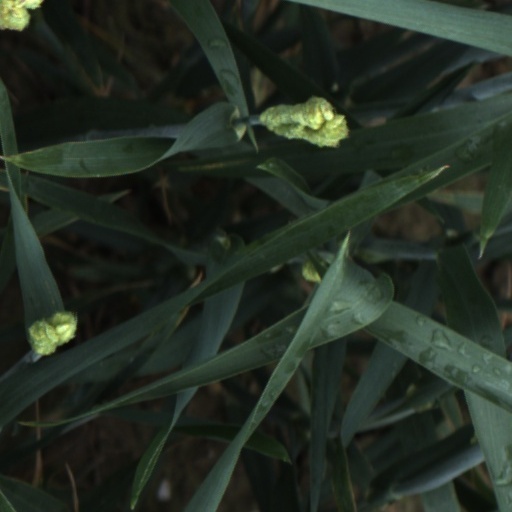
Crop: wheat